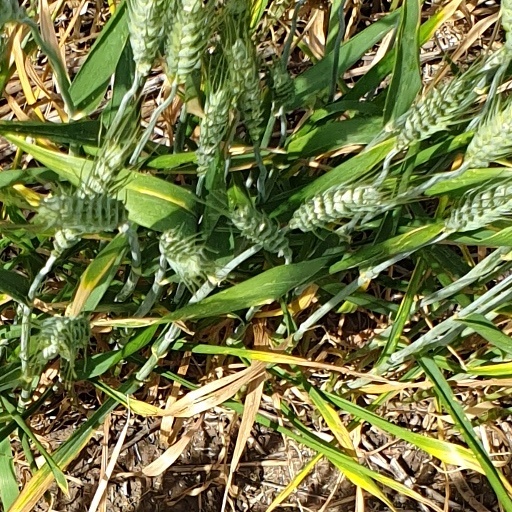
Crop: wheat